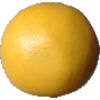
Label: white_grapefruit